2011 Vanderbilt Commodores football team

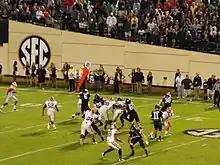
Vs. Georgia

Vandy has been playing Georgia almost every year since 1893. Vandy trails 18–51–2 all-time. Georgia has won the last three games, and the last game was 10–34 Georgia.